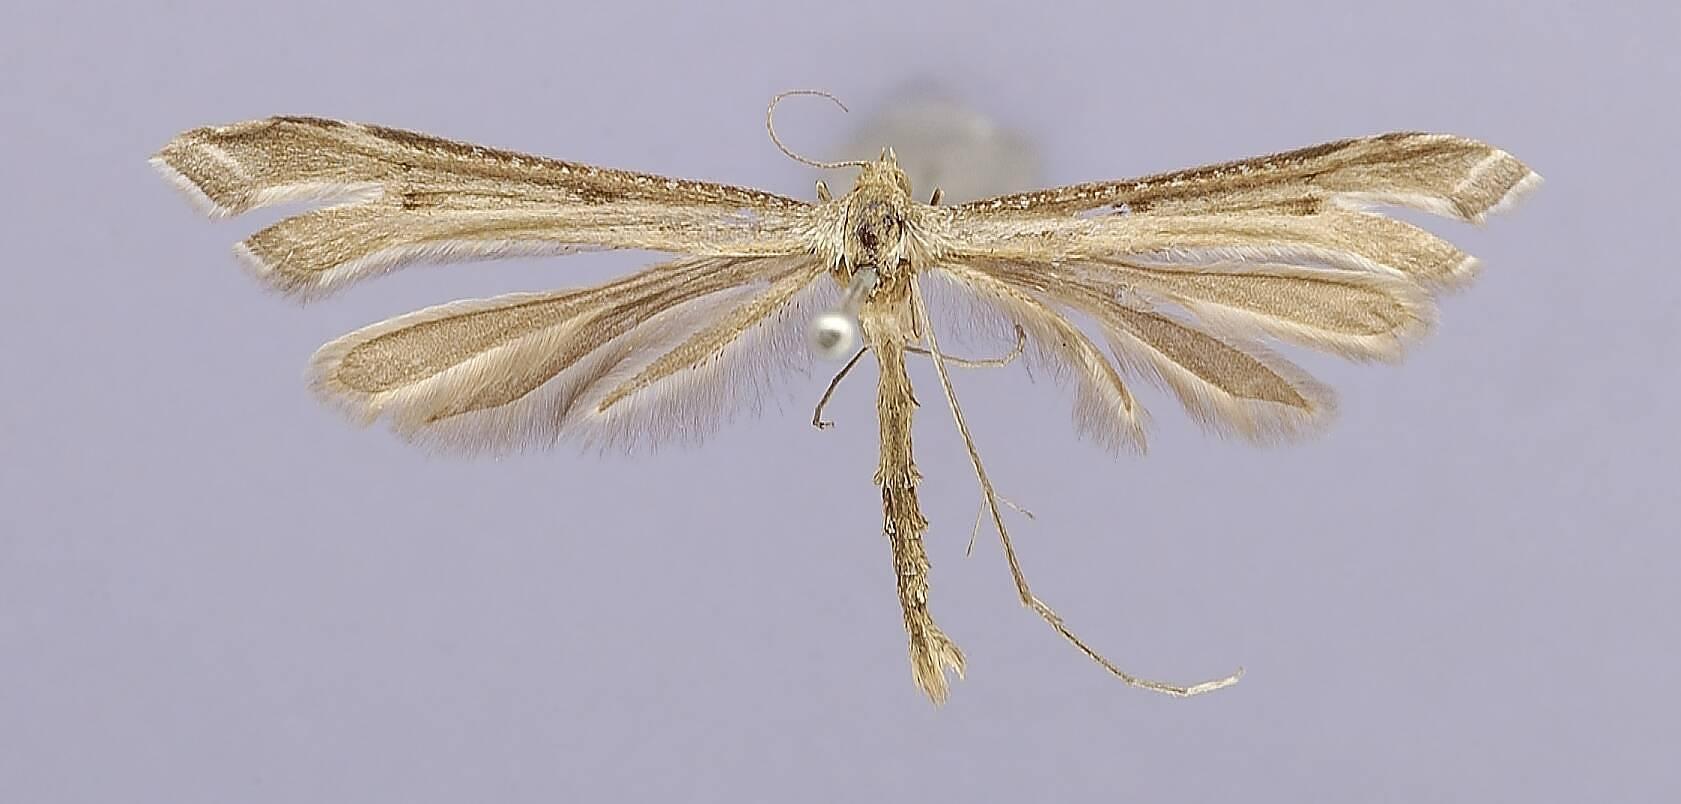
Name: Platyptilia cooleyi
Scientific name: Platyptilia cooleyi Fernald, 1898
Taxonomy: Animalia, Arthropoda, Insecta, Lepidoptera, Pterophoridae, Pterophorinae
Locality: [Not Stated], Gunnison, Colorado, United States
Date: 15 Jul 1888